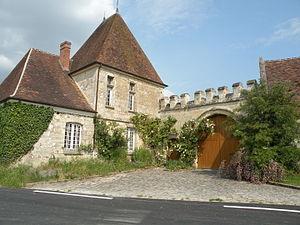
Ferme de Marivaux à Saint-Crépin-Ibouvillers
Saint Crépin-Ibouvillers est une ancienne commune française située dans le département de l'Oise en région Hauts-de-France.